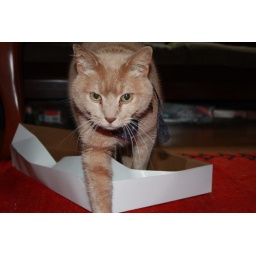
He was sitting happily in the box until I went to take the photo.